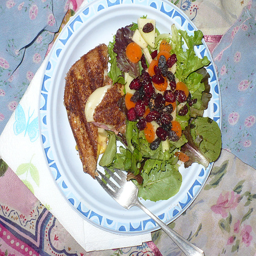
A plate with many different types of food on it.
A white and blue plate topped with meat and a salad.
A colorful salad with poultry on a white and blue plate.
A white plate with an art deco design around the edge is holding plenty of food and a fork.
A plate that has meat and a salad on it.